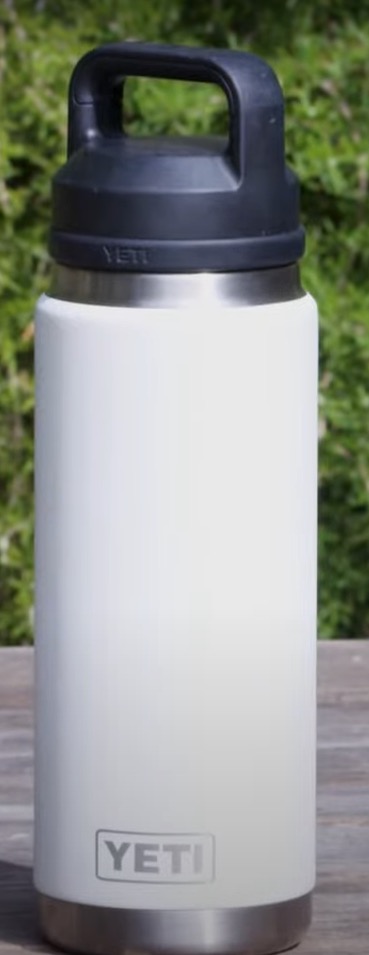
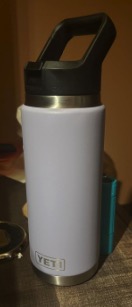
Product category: misc
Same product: yes